Lake Charles Regional Airport

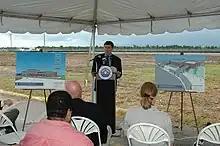
Lake Charles, LA, September 24, 2007 - Federal Emergency Management Agency (FEMA) Transitional Field Office Director Jim Stark addressed a group of local, state and federal officials on the second anniversary of Hurricane Rita and the ground breaking for the new Lake Charles Regional Airport terminal, which was completed in 2009. The new facility replaced one destroyed by Hurricane Rita. FEMA provided more than $2.7 million for the project. Photo by Manuel Broussard/FEMA.

Lake Charles Regional Airport is a public use airport located five nautical miles (9 km) south of the central business district of Lake Charles, a city in Calcasieu Parish, Louisiana, United States. Owned by Calcasieu Parish, the airport serves approximately 375,000 people in the Lake Charles – Jennings combined statistical area.